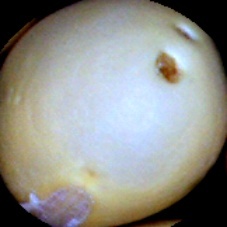
Label: Broken